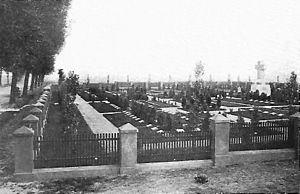
Wicres (la France, Dep.du Nord) - Cimetière militaire allemand de la Première Guerre mondiale Route de la Bassée . Cimetière de (la ferme) le Willy en titre. Voir http://www.weppes-tourisme.com/fr/cimetieres-militaires.html